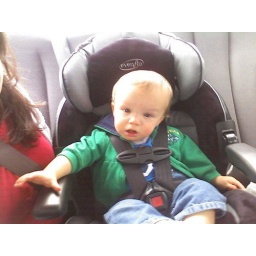
The King in his new car seat